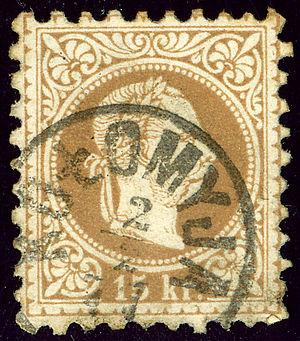
Kolomya est une ville de l'oblast d'Ivano-Frankivsk, en Ukraine occidentale, et le centre administratif du raïon de Kolomya. Sa population s'élève à 60 941 habitants en 2017.